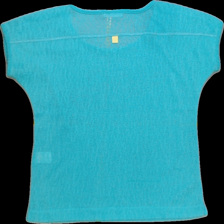
View: back
Type: Sweater
Category: Ladies
Brand: Fransa
Colors: Turquoise
Material: 100% poly
Pattern: Logo print
Cut: C-collar
Size: S
Season: All
Trend: No trend
Stains: No
Price range: <50
Recommended usage: Export